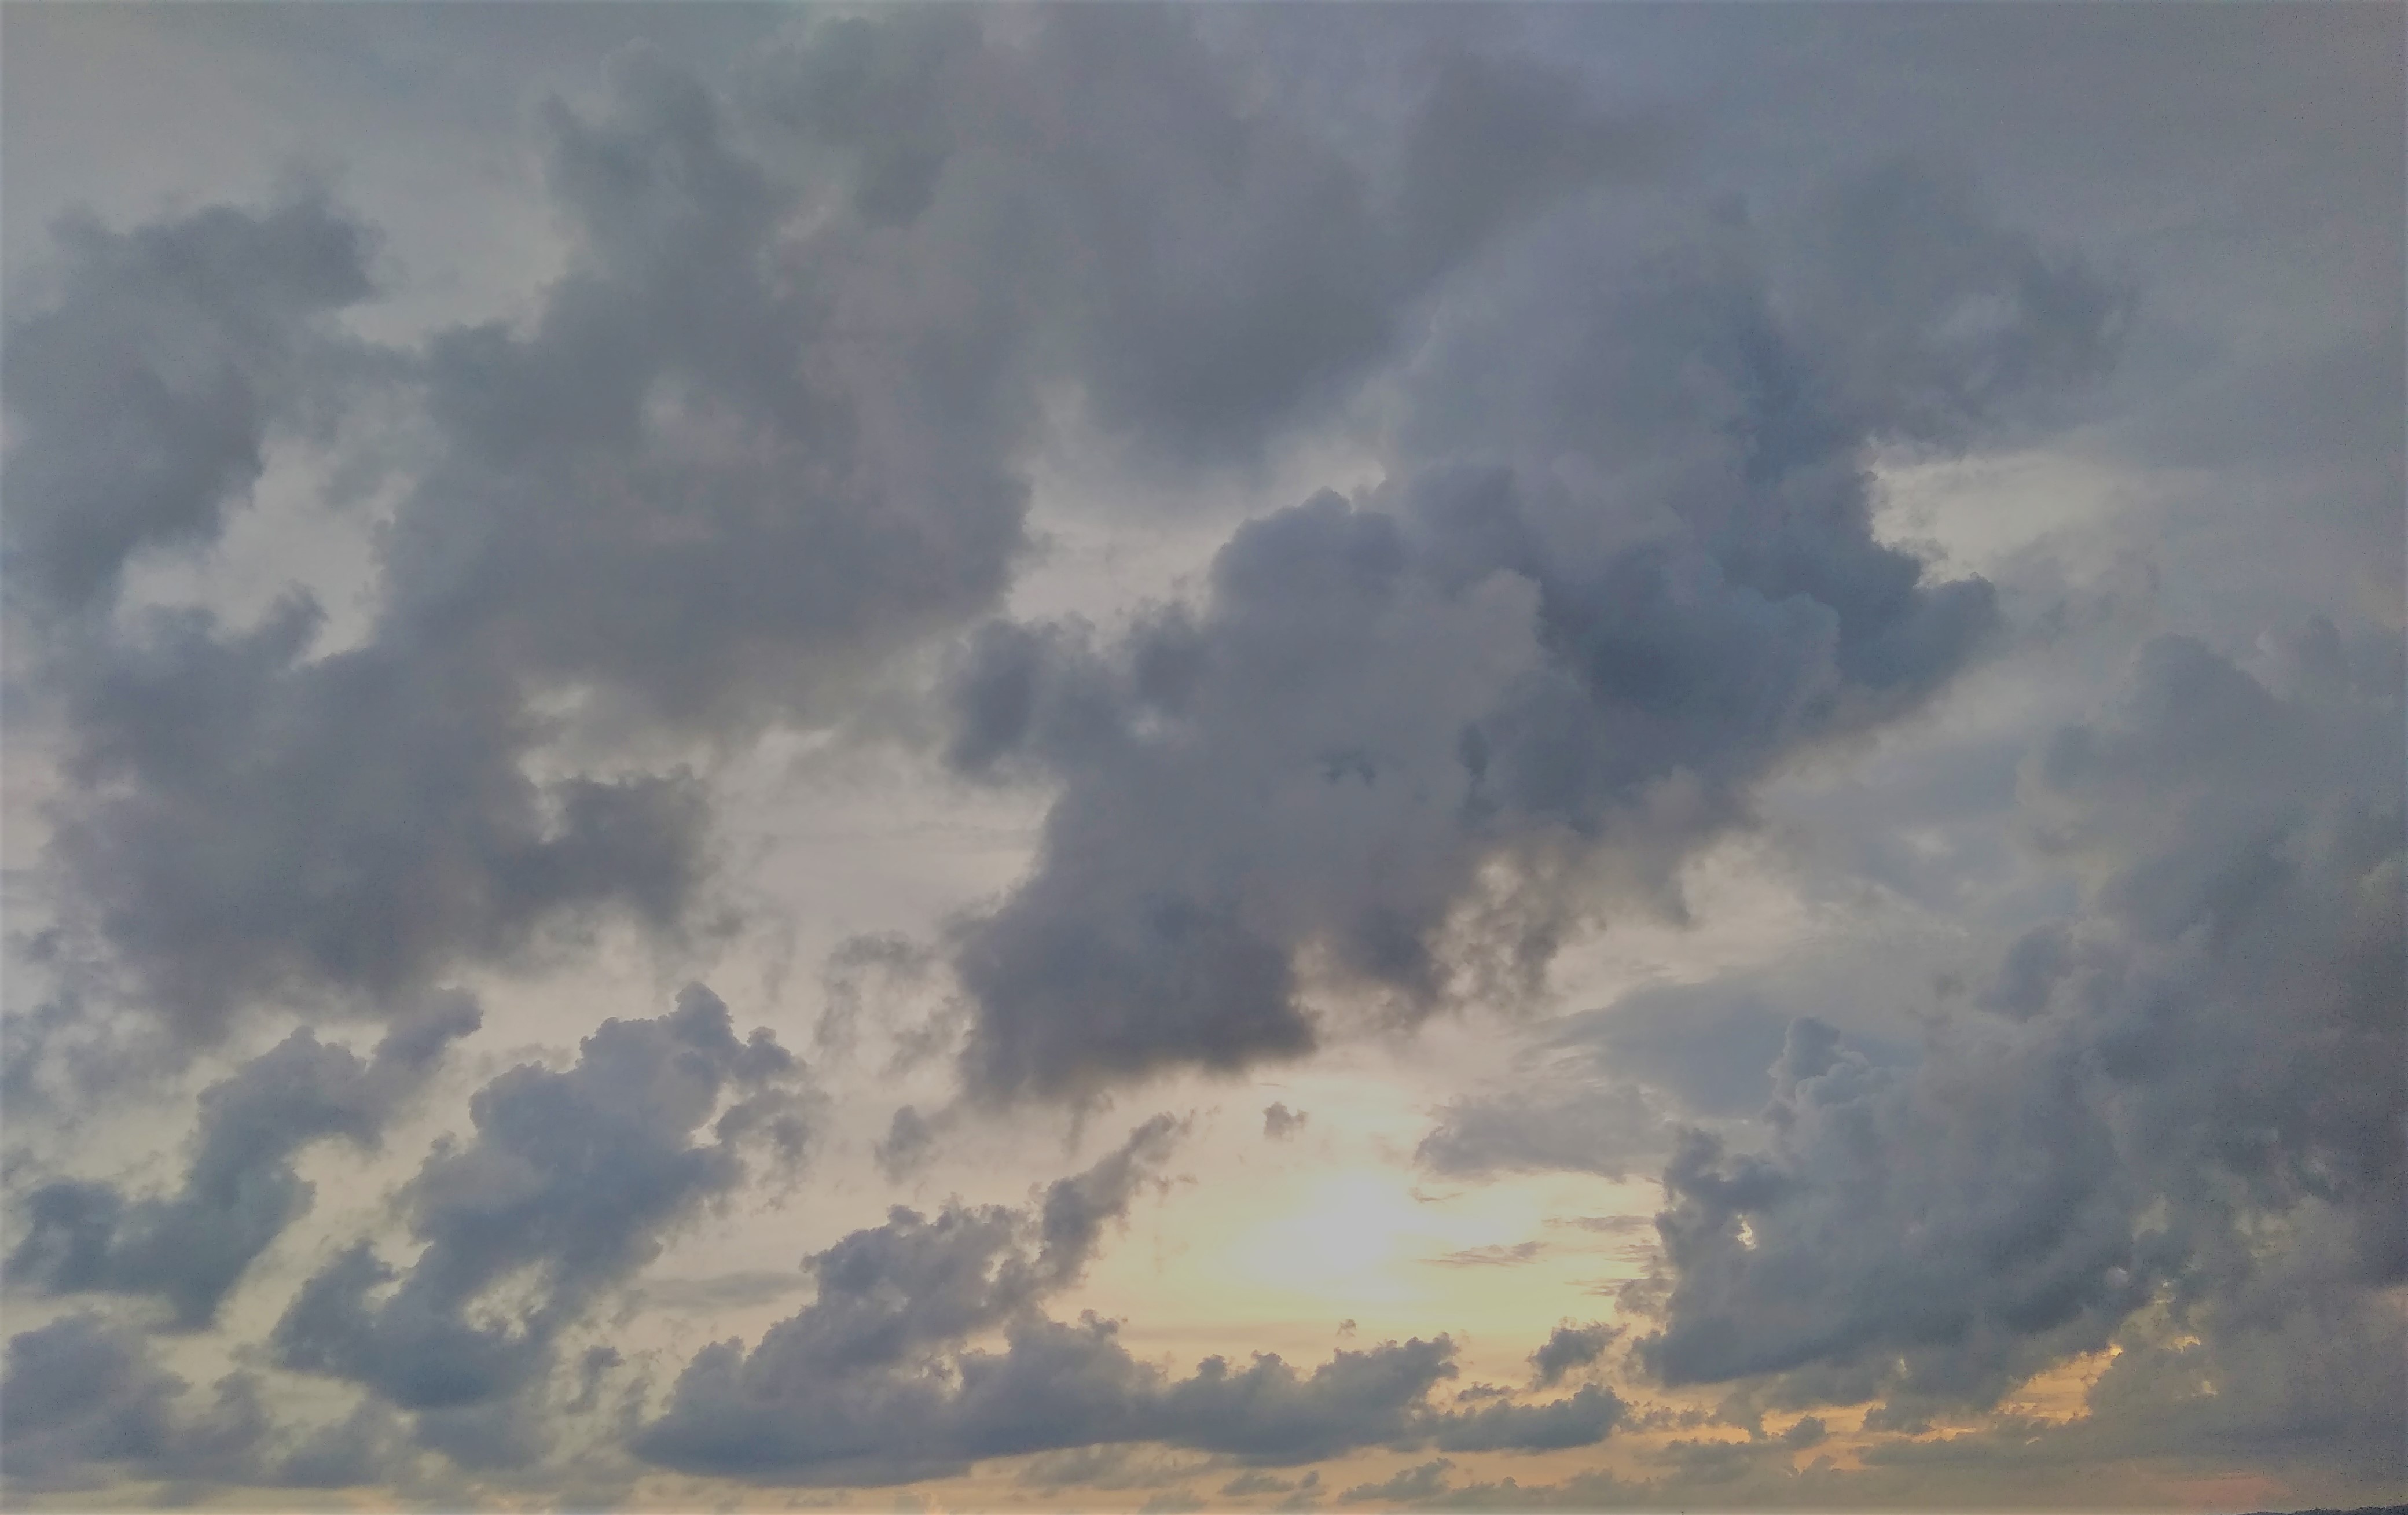
lake, sunset, sunset on the forest lake, sunrise on the lake in acrylic, sunset painting, sunset lake, to the lake, mark in the park, sunrise, into the sunset, the, lake district, lake painting, gentle lake, how to paint a sunset in watercolor, sunset point, paint a lake, silver lake, moraine lake, gentle lake waves, moraine lake hike, relaxing lake, big porcupine lake, sky, cloud, daytime, cumulus, atmosphere, atmospheric phenomenon, meteorological phenomenon, morning, evening, ecoregion, sunlight, calm, tree, horizon, geological phenomenon, landscape, dusk